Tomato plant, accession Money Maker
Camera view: horizontal (90 deg, fisheye); turntable rotation: 30 degrees
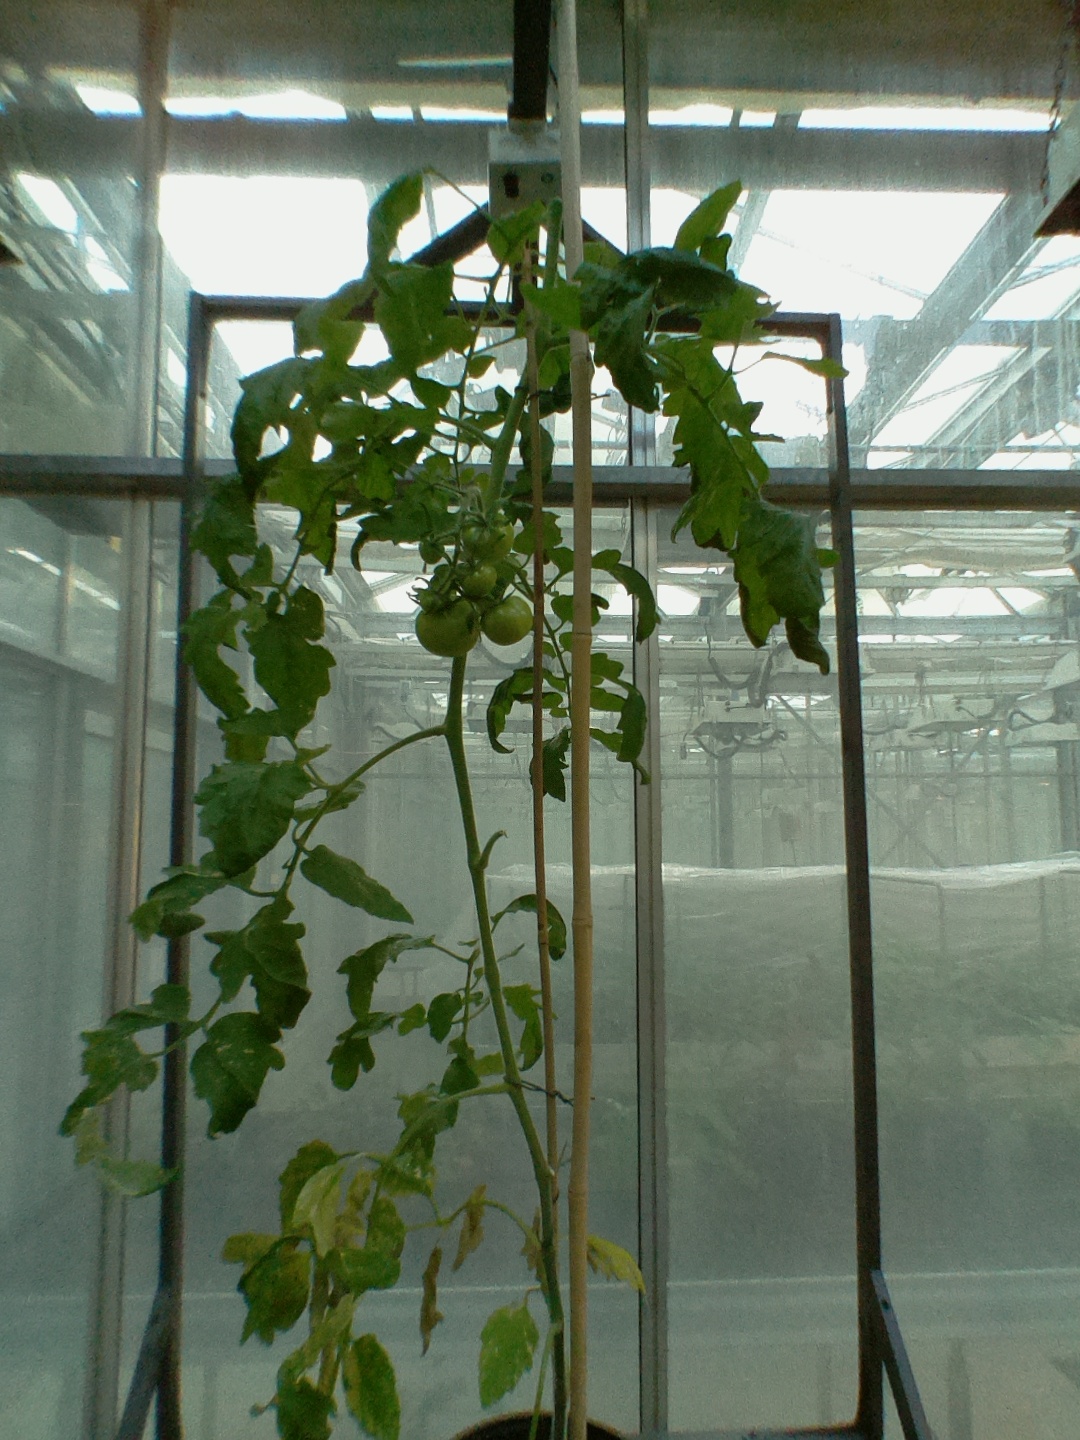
BBCH growth stage 75: 50%-60% of final fruit size